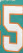
Number: 5